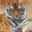
Label: tiger